Audomarois

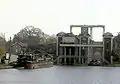
Fontinettes boat lift.

Covering an area of 660 km2, the Audomarois includes 90 km of "main rivers". Their final outlet is the North Sea, via the wateringues network and the remarkable semi-natural environment of the Etangs du Romelaëre, home to the Etangs du Romelaëre National Nature Reserve. The Audomarois region is mainly irrigated and drained by the Aa, a coastal river that flows into the North Sea at Gravelines.